2001 Tour de France, Stage 11 to Stage 20

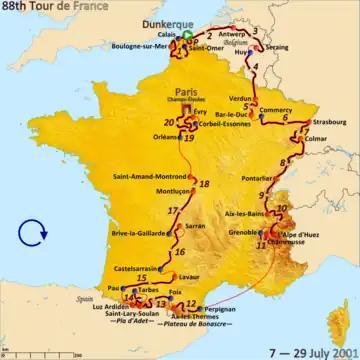
Route of the 2001 Tour de France

The 2001 Tour de France was the 88th edition of Tour de France, one of cycling's Grand Tours. The Tour began in Dunkirk with a prologue individual time trial on 7 July and Stage 11 occurred on 18 July with an individual time trial from Grenoble. The race finished on the Champs-Élysées in Paris on 29 July.